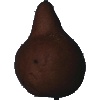
Label: pear_kaiser